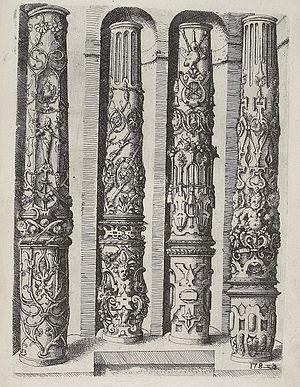
Wendel Dietterlin, né à Pfullendorf en 1551 et mort à Strasbourg en 1599, est un peintre, ornemaniste et graveur germanique de la seconde moitié du XVIᵉ siècle.